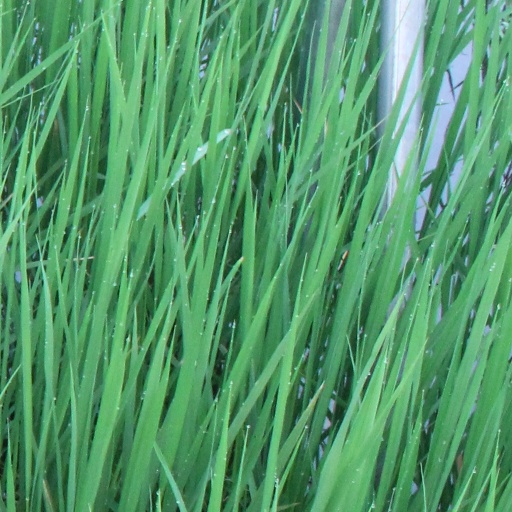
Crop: rice